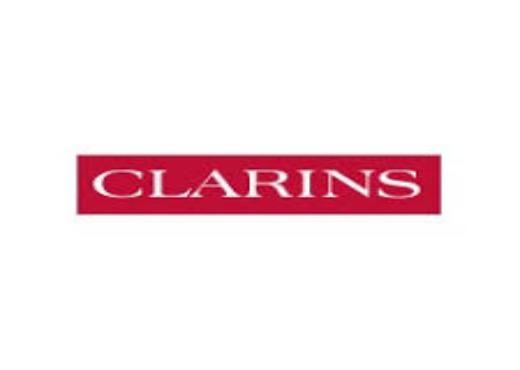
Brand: clarins
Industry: Necessities